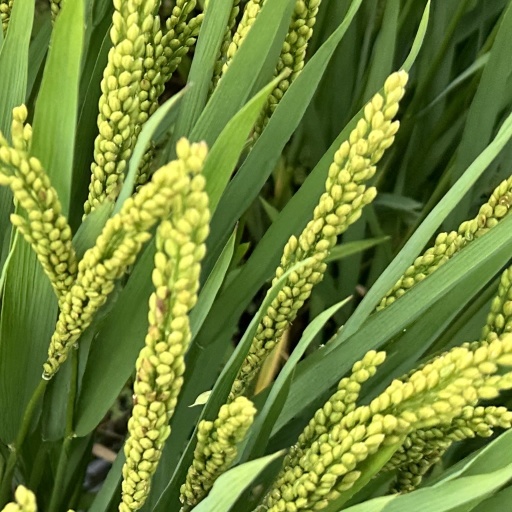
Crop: rice